Gaspé Peninsula

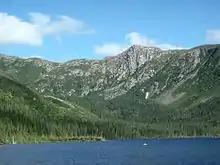
Lac aux Américains in Gaspé National Park (Parc national de la Gaspésie)

The peninsula is one of Quebec's most popular tourism regions. The Gaspé National Park (Parc national de la Gaspésie) is in the Chic-Chocs, and Forillon National Park is at the peninsula's northeastern tip. A section of the International Appalachian Trail travels through the peninsula's mountains. Bonaventure National Park is here. As of September 2018 the area also hosts Canada's third UNESCO Global Geopark.